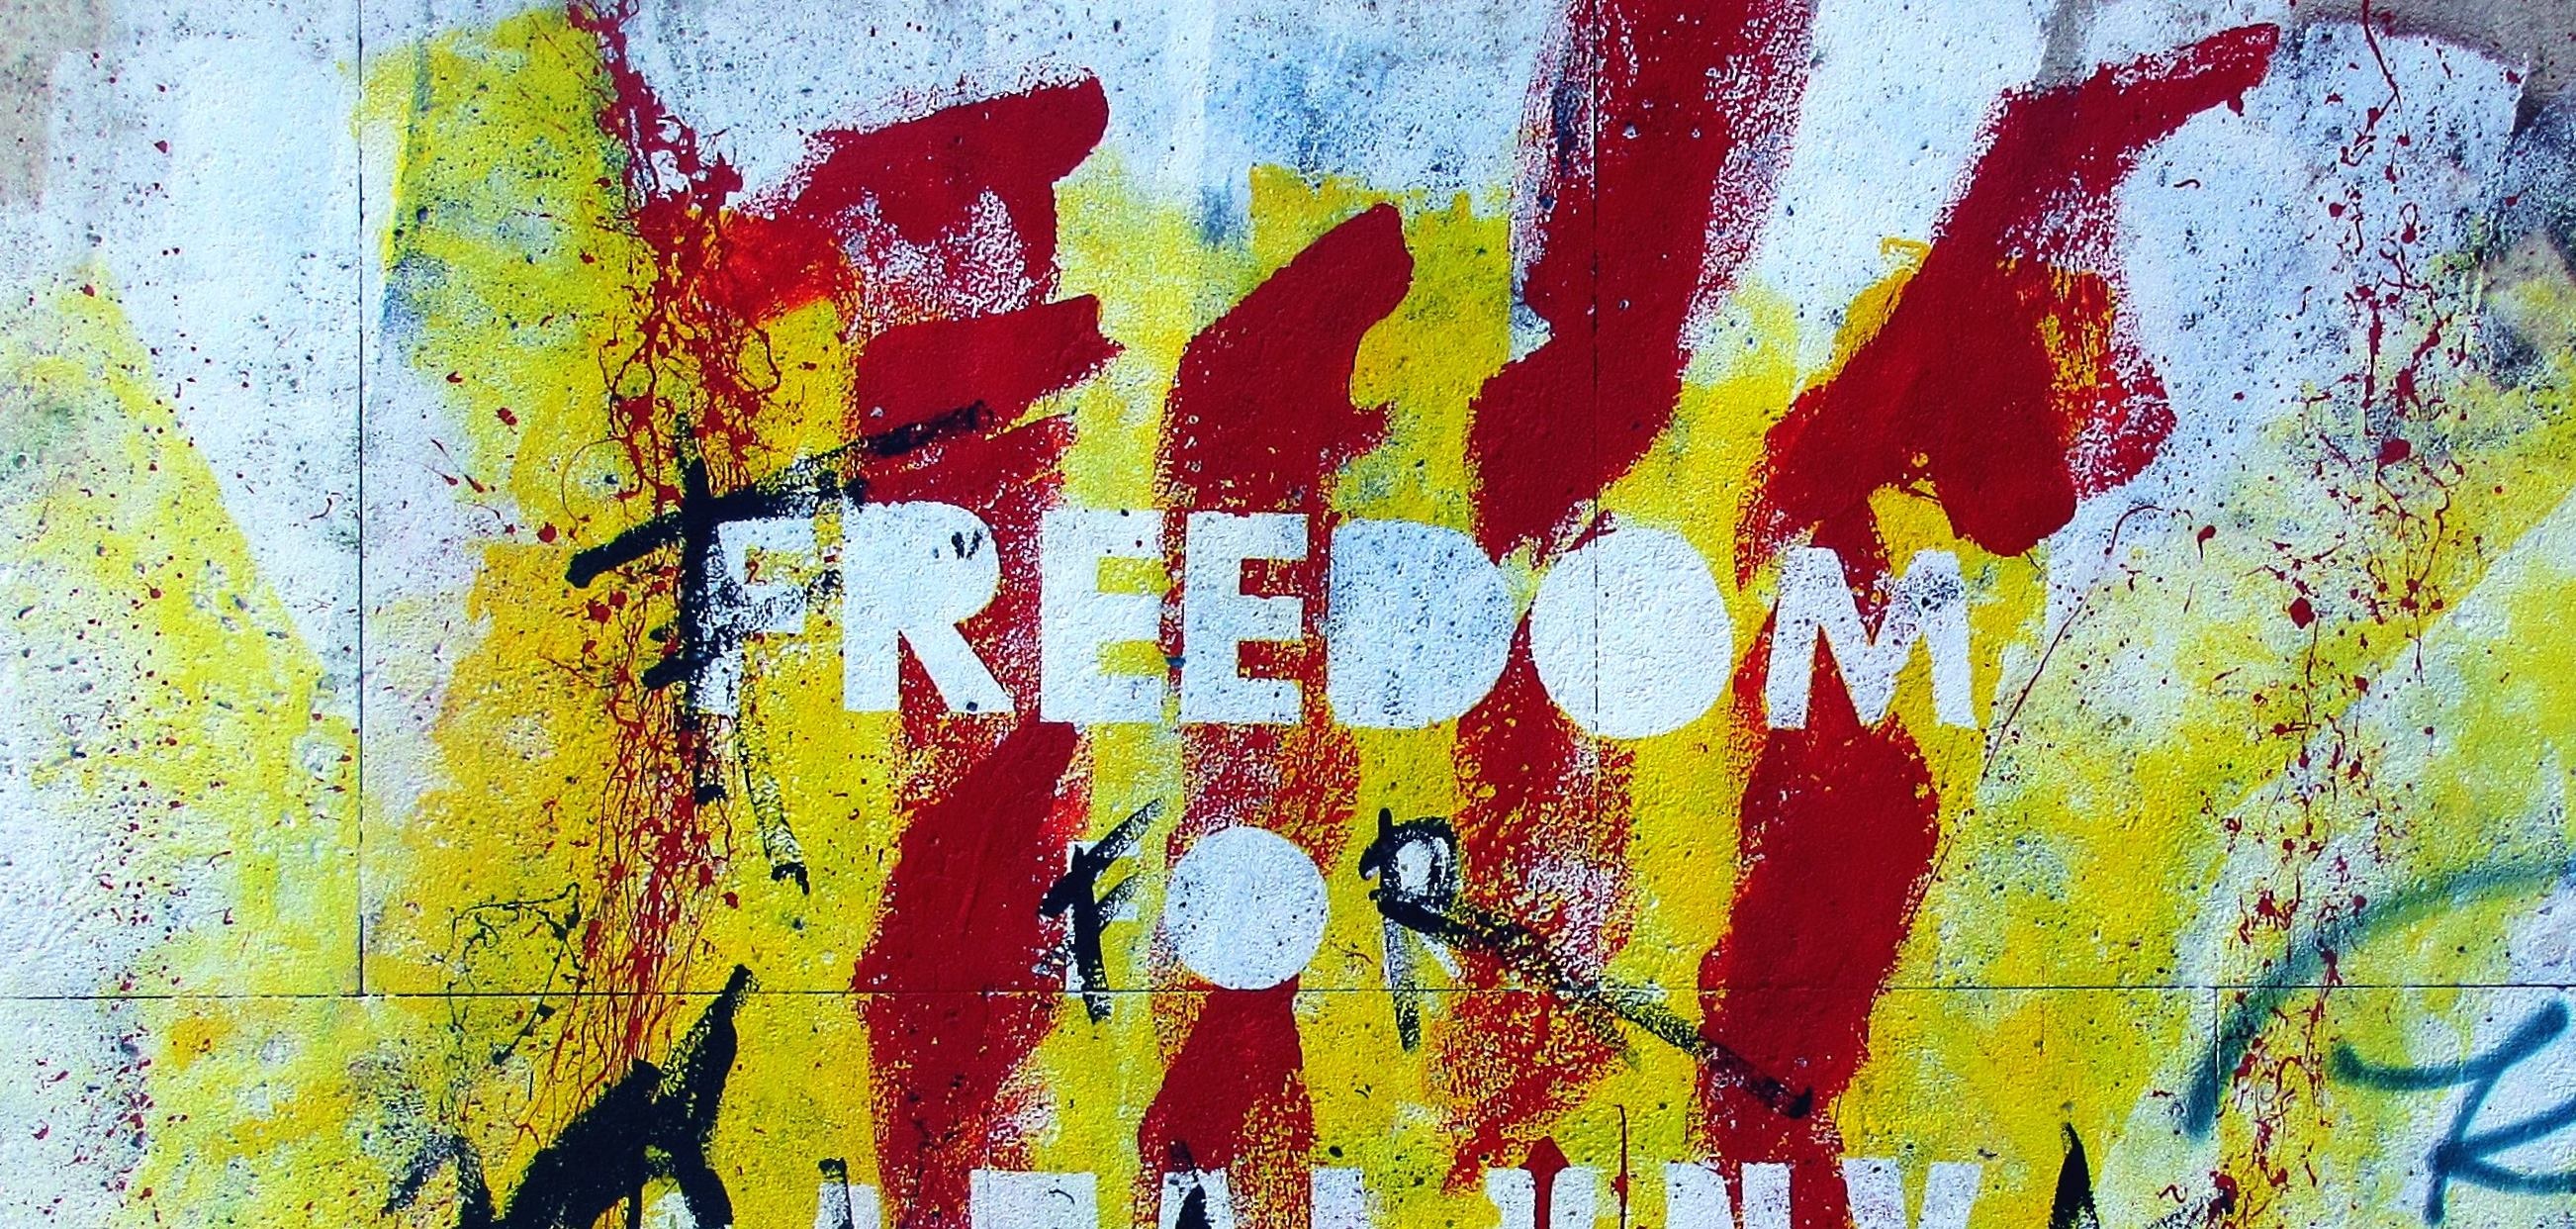
wall, color, freedom, graffiti, painting, street art, art, spain, mural, catalonia, politics, modern art, ethnicity, red yellow, acrylic paint, child art